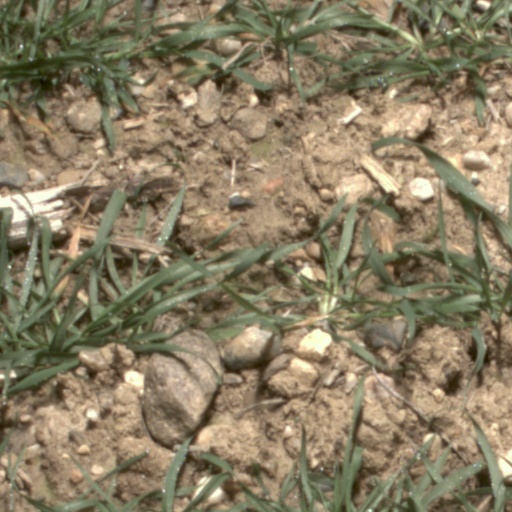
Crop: wheat